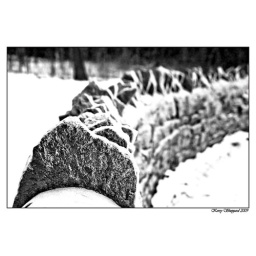
this is an old rock wall above websters falls in dundas valley ontario